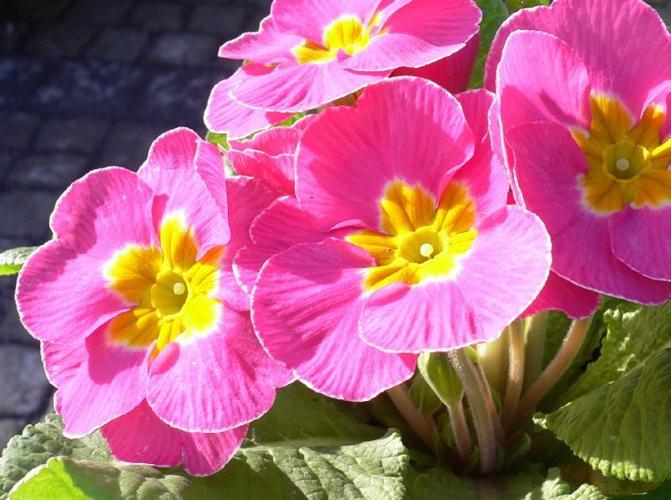
Label: primula